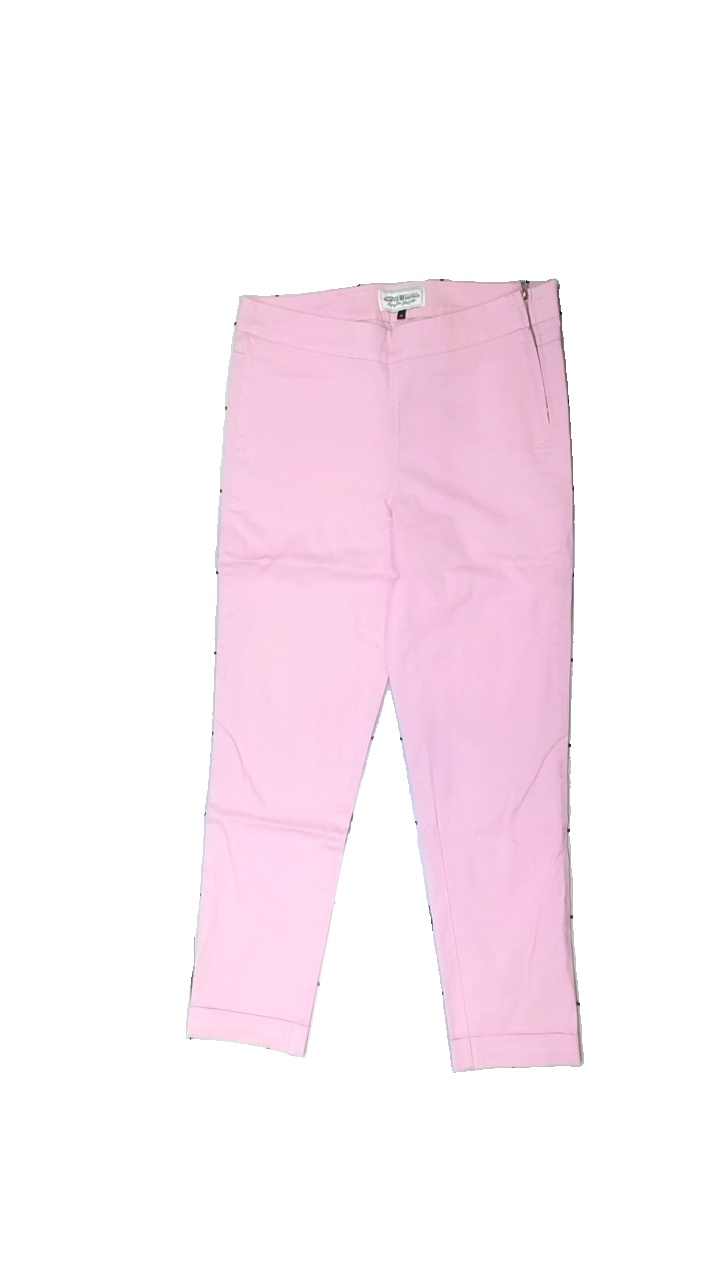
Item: Trousers (Ladies)
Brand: Hamton Republic (kappahl)
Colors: Pink
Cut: Regular
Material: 100% cotton
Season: All
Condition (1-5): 4
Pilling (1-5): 4
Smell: Minor
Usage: Reuse
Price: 50-100